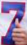
Number: 7